Postmodern art

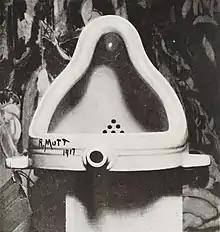
Marcel Duchamp, "Fountain," 1917. Photograph by Alfred Stieglitz

In the early 20th century, Marcel Duchamp exhibited a urinal as a sculpture. His point was to have people look at the urinal as if it were a work of art just because he said it was a work of art. He referred to his work as "Readymades". The "Fountain" was a urinal signed with the pseudonym R. Mutt, which shocked the art world in 1917. This and Duchamp's other works are generally labelled as Dada. Duchamp can be seen as a precursor to conceptual art. Some critics question calling Duchamp—whose obsession with paradox is well known—postmodernist on the grounds he eschews any specific medium, since paradox is not medium-specific, although it arose first in Manet's paintings.